Borussia Dortmund

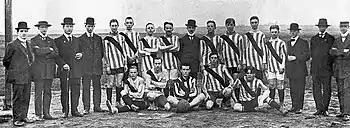
Borussia Dortmund in 1913

The club was founded on 19 December 1909 by a group of young men unhappy with the Catholic church-sponsored "Trinity Youth", where they played football under the guidance of the local parish priest. The priest, Father Dewald was blocked at the door when he tried to break up the organising meeting being held in a room of the local pub, "Zum Wildschütz". The founders were Franz and Paul Braun, Henry Cleve, Hans Debest, Paul Dziendzielle, Franz, Julius and Wilhelm Jacobi, Hans Kahn, Gustav Müller, Franz Risse, Fritz Schulte, Hans Siebold, August Tönnesmann, Heinrich and Robert Unger, Fritz Weber and Franz Wendt. The name "Borussia" is Latin for Prussia but was taken from Borussia beer from the nearby Borussia brewery in Dortmund. The team began playing in blue and white striped shirts with a red sash, and black shorts. In 1913, they donned the black and yellow stripes for the first time.